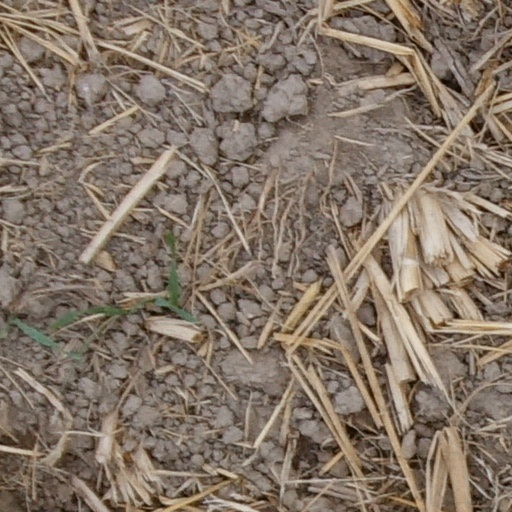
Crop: wheat